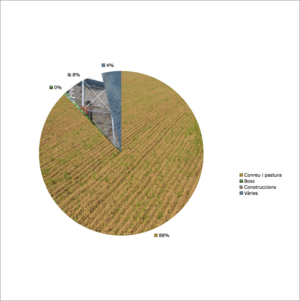
Donceel (Belgique): Utilisation du sol en 2005: 88% agriculture, &lt